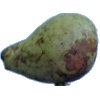
Label: Pear Stone 1